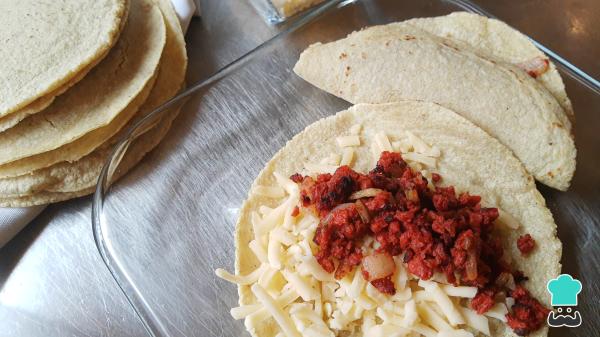
Para armar las quesadillas, primero toma una tortilla, agrega queso rallado al gusto y, seguido, añade una cucharada copeteada del chorizo cocido. Luego, dobla la tortilla y presiona un poco.